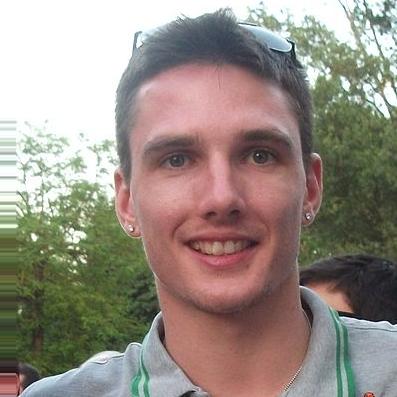
Age: 24